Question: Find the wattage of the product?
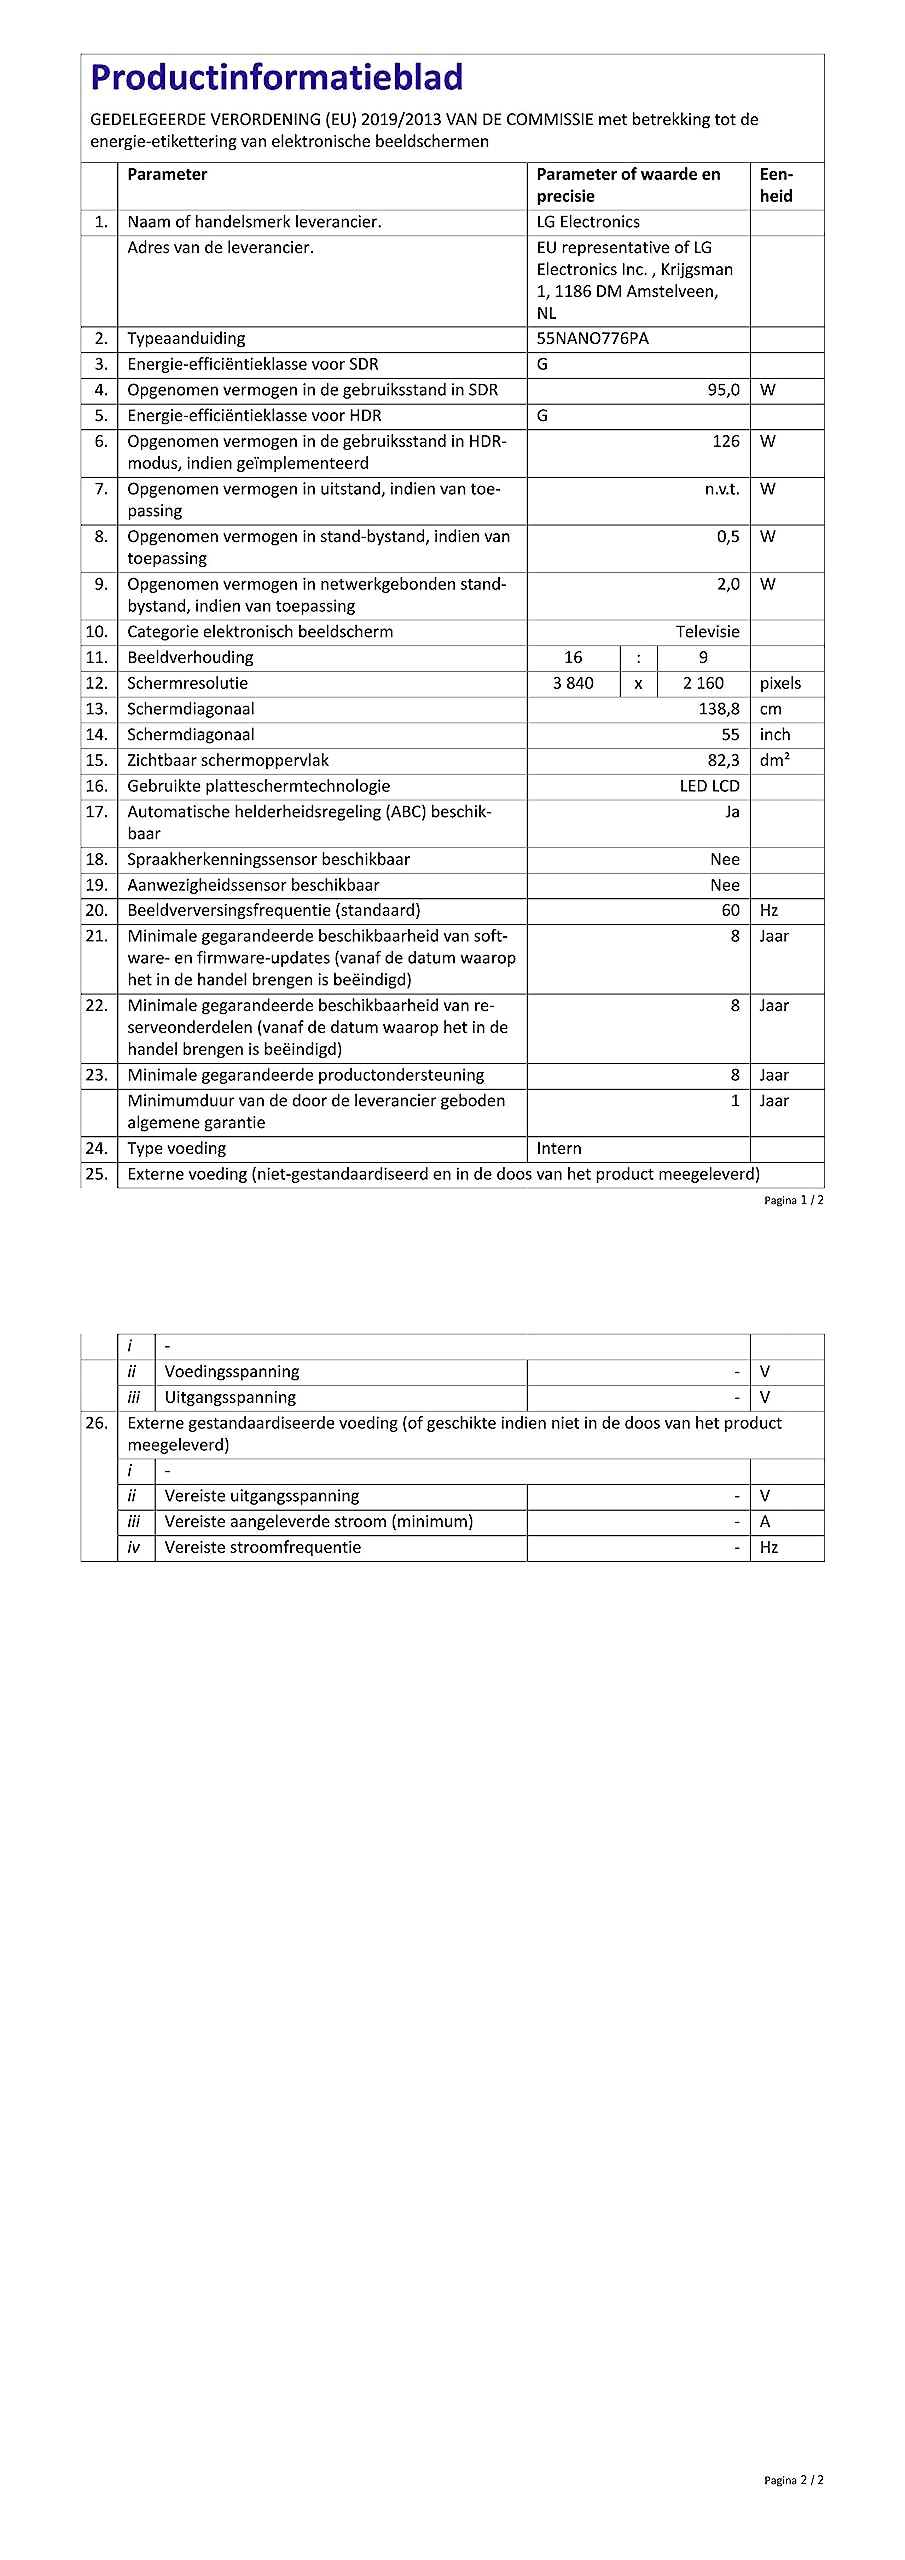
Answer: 95.0 watt